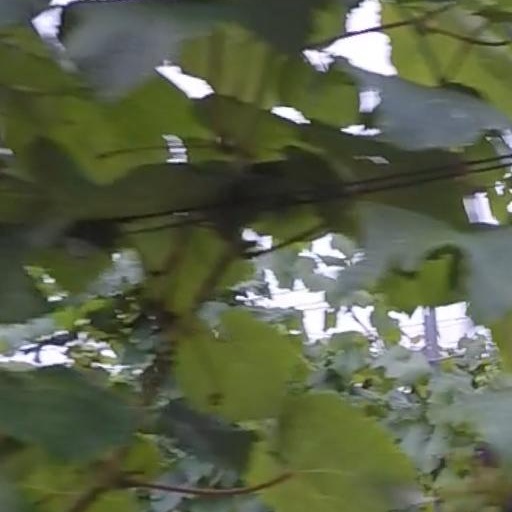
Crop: grape